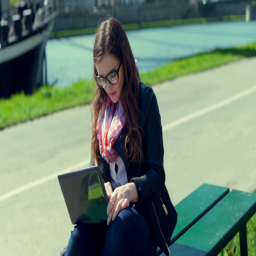
absorbed girl sitting on the bench and typing something on laptop